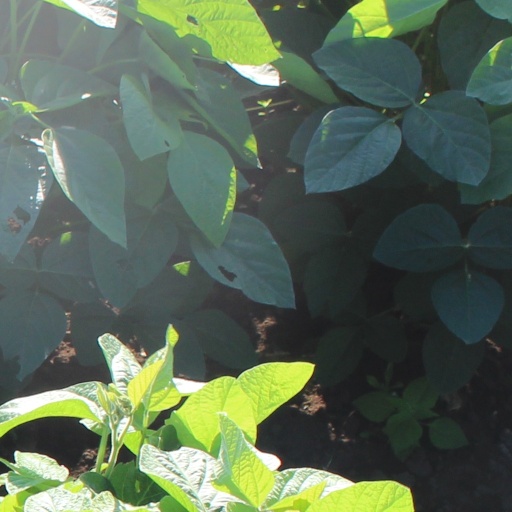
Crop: soybean